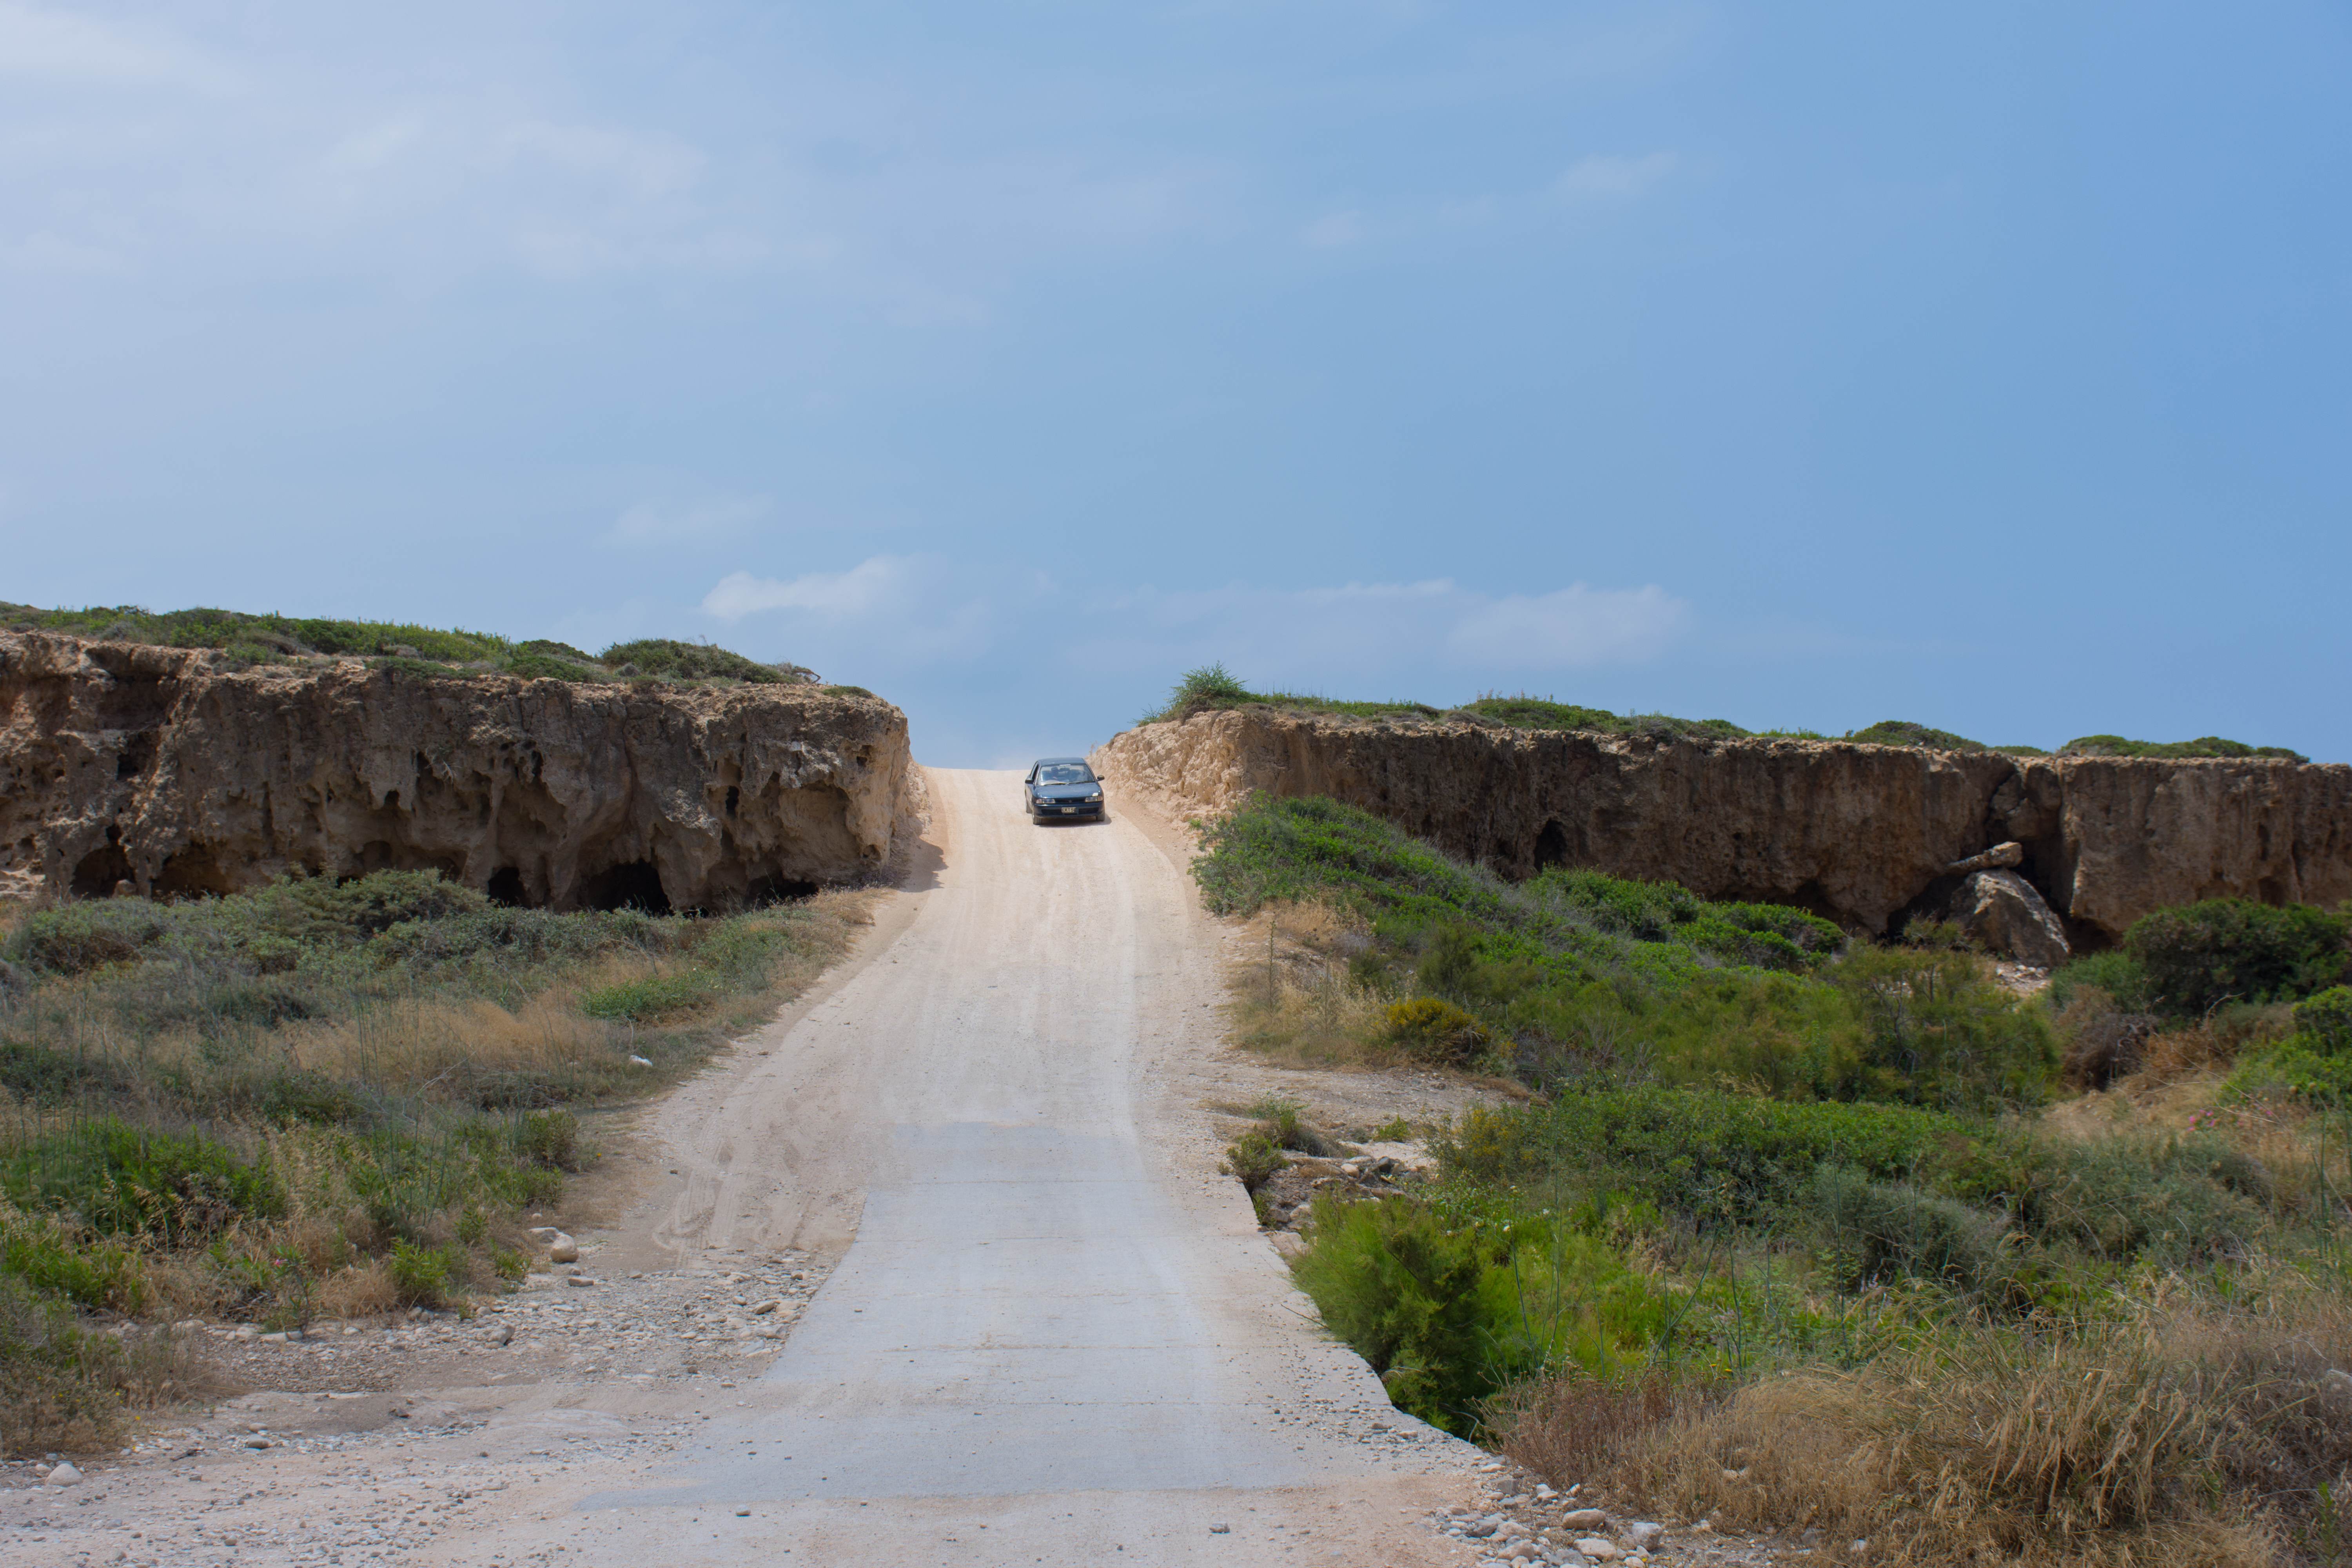
nature, sky landscape, sea, ocean, mediterranean, beach, cyprus, paphos, road, badlands, sky, terrain, escarpment, rural area, highland, cliff, formation, hill, ecoregion, geology, shrubland, rock, coast, cloud, grass, tree, landscape